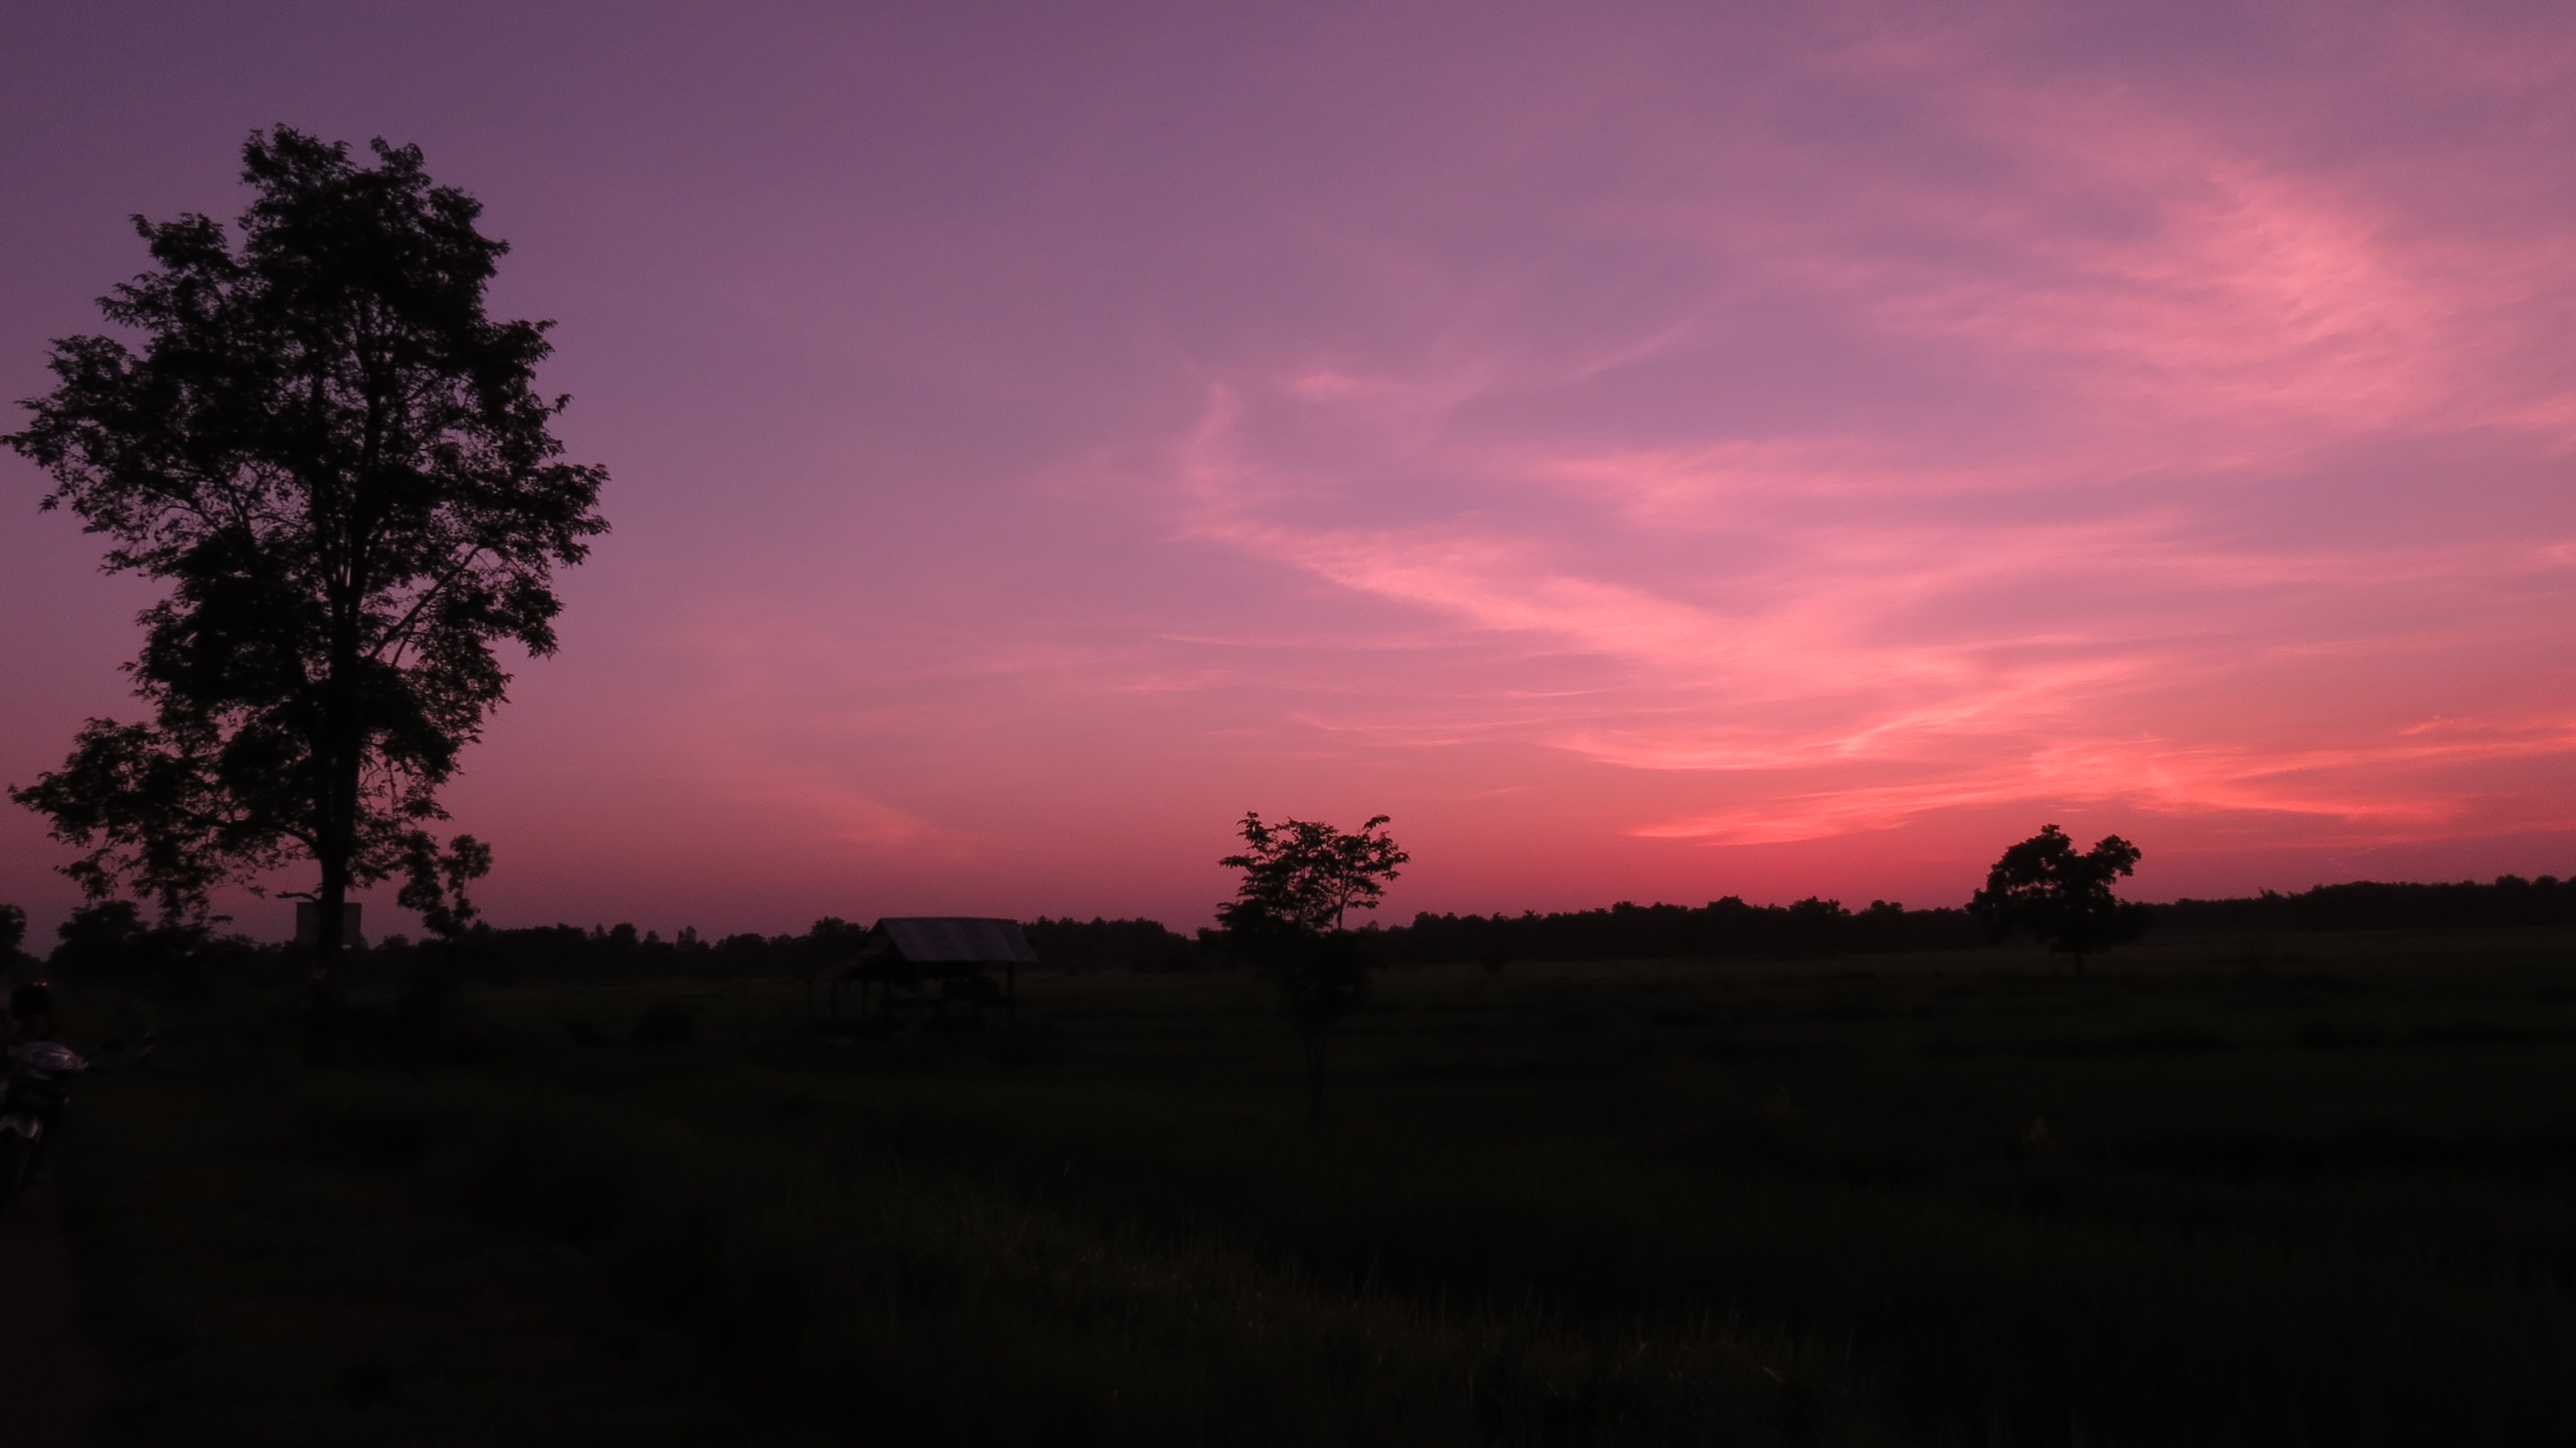
landscape, tree, nature, grass, horizon, silhouette, light, cloud, sky, sun, sunrise, sunset, field, farm, prairie, countryside, sunlight, morning, hill, dawn, shed, dusk, evening, scenic, savanna, plain, farmland, trees, outdoors, clouds, afterglow, rural area, atmospheric phenomenon, red sky at morning, cropland